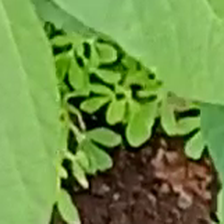
Weed species: Graceful_Sandmart_(Euphorbia hypericifolia)